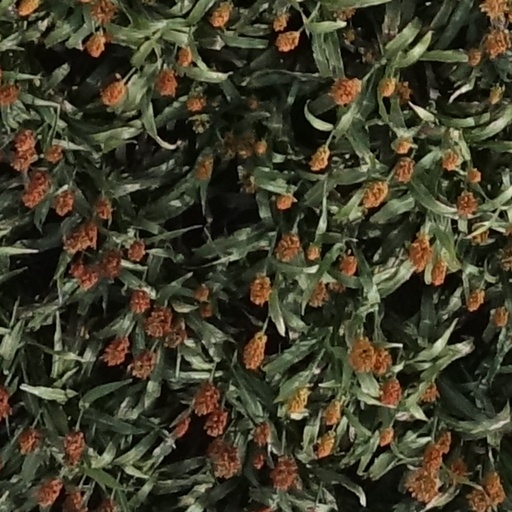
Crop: sorghum